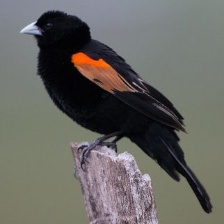
Species: FAN TAILED WIDOW
Scientific name: EUPLECTES AXILLARIS